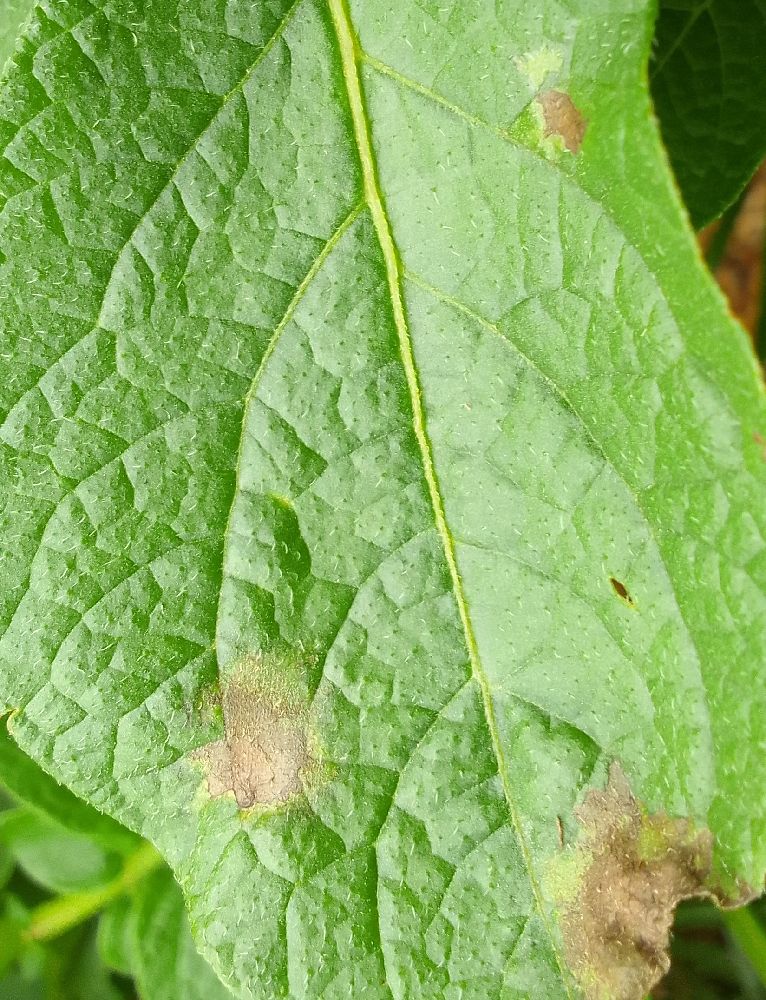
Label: Late blight